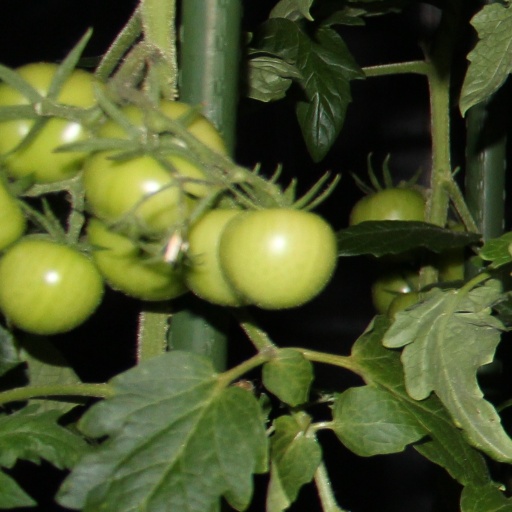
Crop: tomato